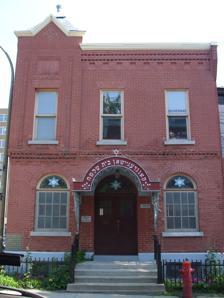
Building: Bagg Street Shul
Country: Canada
Year built: 1899
Congregation Temple Solomon Bagg Street Shul Religion Affiliation Orthodox Judaism Province Quebec Status Active Location Location Clark Street, Montreal , Quebec , Canada Geographic coordinates 45°30′58″N 73°34′43″W / 45.516033°N 73.578685°W / 45.516033; -73.578685 Architecture Completed 1899 Specifications Capacity 350 Materials Red brick Website baggstreetshul .com The Bagg Street Shul or Beth Shloime (formally Congregation Temple Solomon ) is an Orthodox synagogue located at the intersection of Clark Street and Bagg Street in the Montreal Plateau region of Montreal , Quebec , Canada. In the early 1900s, fueled by heavy immigration, Jews established a large community in Montreal's Plateau region, around Saint Laurent Boulevard , that supported at least a dozen synagogues at its peak. It started to decline in the 1950s, as many Jews moved further west in Montreal or to other parts of Canada. The Bagg Street Shul is the only synagogue still remaining. The synagogue's building, a red-brick duplex on Clark Street, was constructed in 1899. The congregation purchased the building and moved there in 1922. The sanctuary seats 350. The Torah ark , marble staircase, pews, bimah furniture, and chandeliers were moved to the synagogue from the McGill College location of the Congregation Shaar Hashomayim Synagogue. These items were purchased from the Shaar Hashomayim in 1918 for $1,500 ($26,000 today). The building is recognized as a heritage site by Quebec's Minister of Culture, and by the City of Montreal. The Bagg Street Shul is the oldest synagogue still operating with its original congregation in its original location in Quebec. As of 2008 [update] , the congregation had 50 member families. References Wikimedia Commons has media related to Bagg Street Shul .